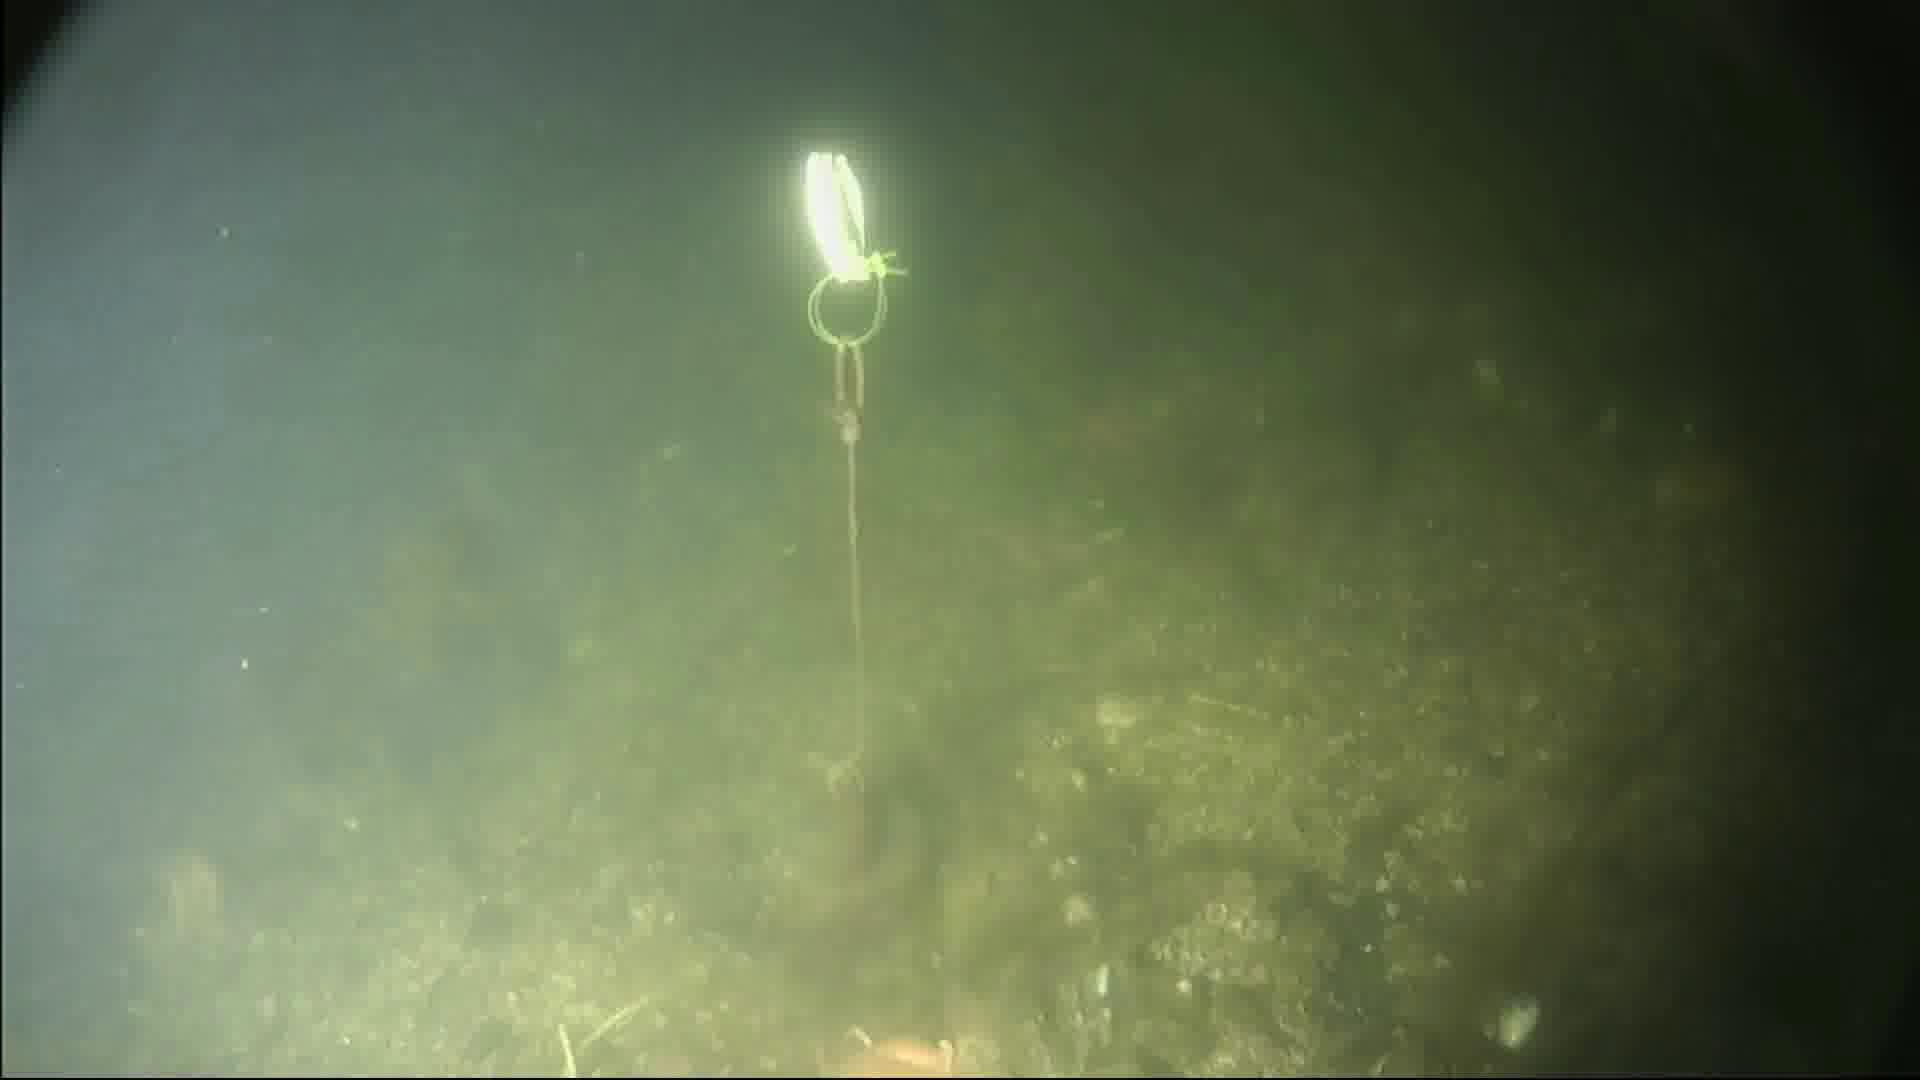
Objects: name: starfish